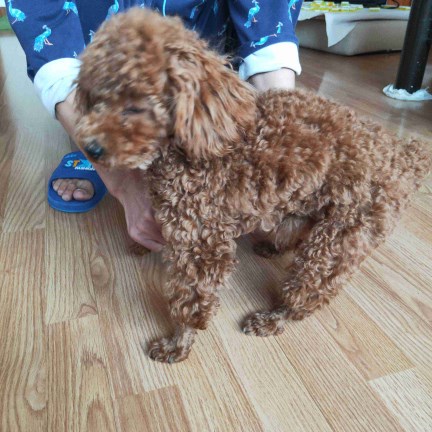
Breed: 7449-n000128-teddy